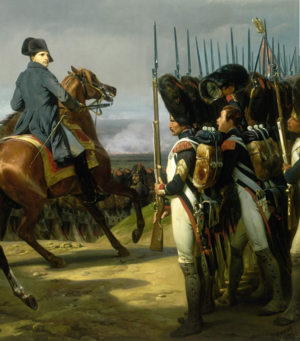
La Garde impériale était un corps d'armée d'élite du Premier Empire, constitué de soldats vétérans et destiné à protéger fidèlement l'Empereur des Français et à servir de réserve d'élite à la Grande Armée lors des batailles. Elle fut créée par l'empereur Napoléon Iᵉʳ le 18 mai 1804 à partir de l'ancienne Garde des consuls, simple unité assurant la protection du gouvernement à l'intérieur ainsi que la sécurité des consuls de la République.